Heidelberg Township, Berks County, Pennsylvania

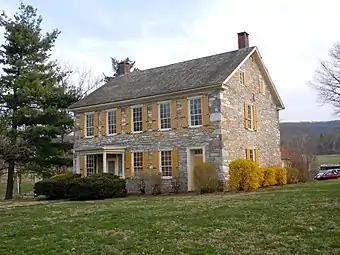
Conrad Weiser Homestead

The Kissling Farm and Conrad Weiser House are listed on the National Register of Historic Places.